Bicycle basket

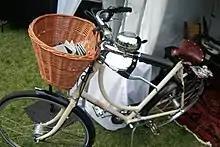
Pashley bicycle with a front wicker basket.

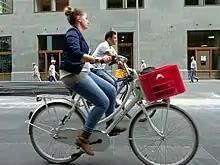
Woman on a utility bicycle with a red eurobox front basket

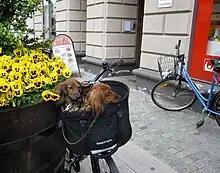
Bicycle basket in synthetic material, with carrying handle and zippered pocket. On the right in the picture, a simpler model in coated metal wire.

A bicycle basket is a bicycle-mounted basket for carrying cargo, usually light cargo. They are usually used for light shopping duties such as going on daily visits to the shops for fresh bread or milk. Baskets are often mounted on the handlebars and made of traditional basket weaving materials such as wicker and cane or even woven plastic that merely looks like wicker or cane. They can also be made of other materials such as metal mesh. Euroboxes (for example 40×30×25 cm) or milk crates are also used as bicycle baskets.